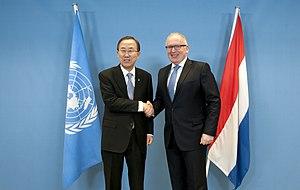
Franciscus Cornelis Gerardus Maria Timmermans, dit Frans Timmermans, né le 6 mai 1961 à Maastricht, est un homme politique et diplomate néerlandais, membre du Parti travailliste.